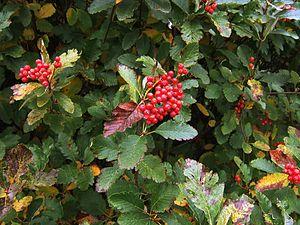
L'Alisier de Mougeot ou Sorbier de Mougeot est une espèce d'arbre de la famille des Rosacées.
Jean-Baptiste Mougeot est un médecin, géologue, botaniste, bryologue, lichénologue et algologue français né le 25 septembre 1776 à Bruyères dans les Vosges et mort le 5 décembre 1858 dans cette même ville.